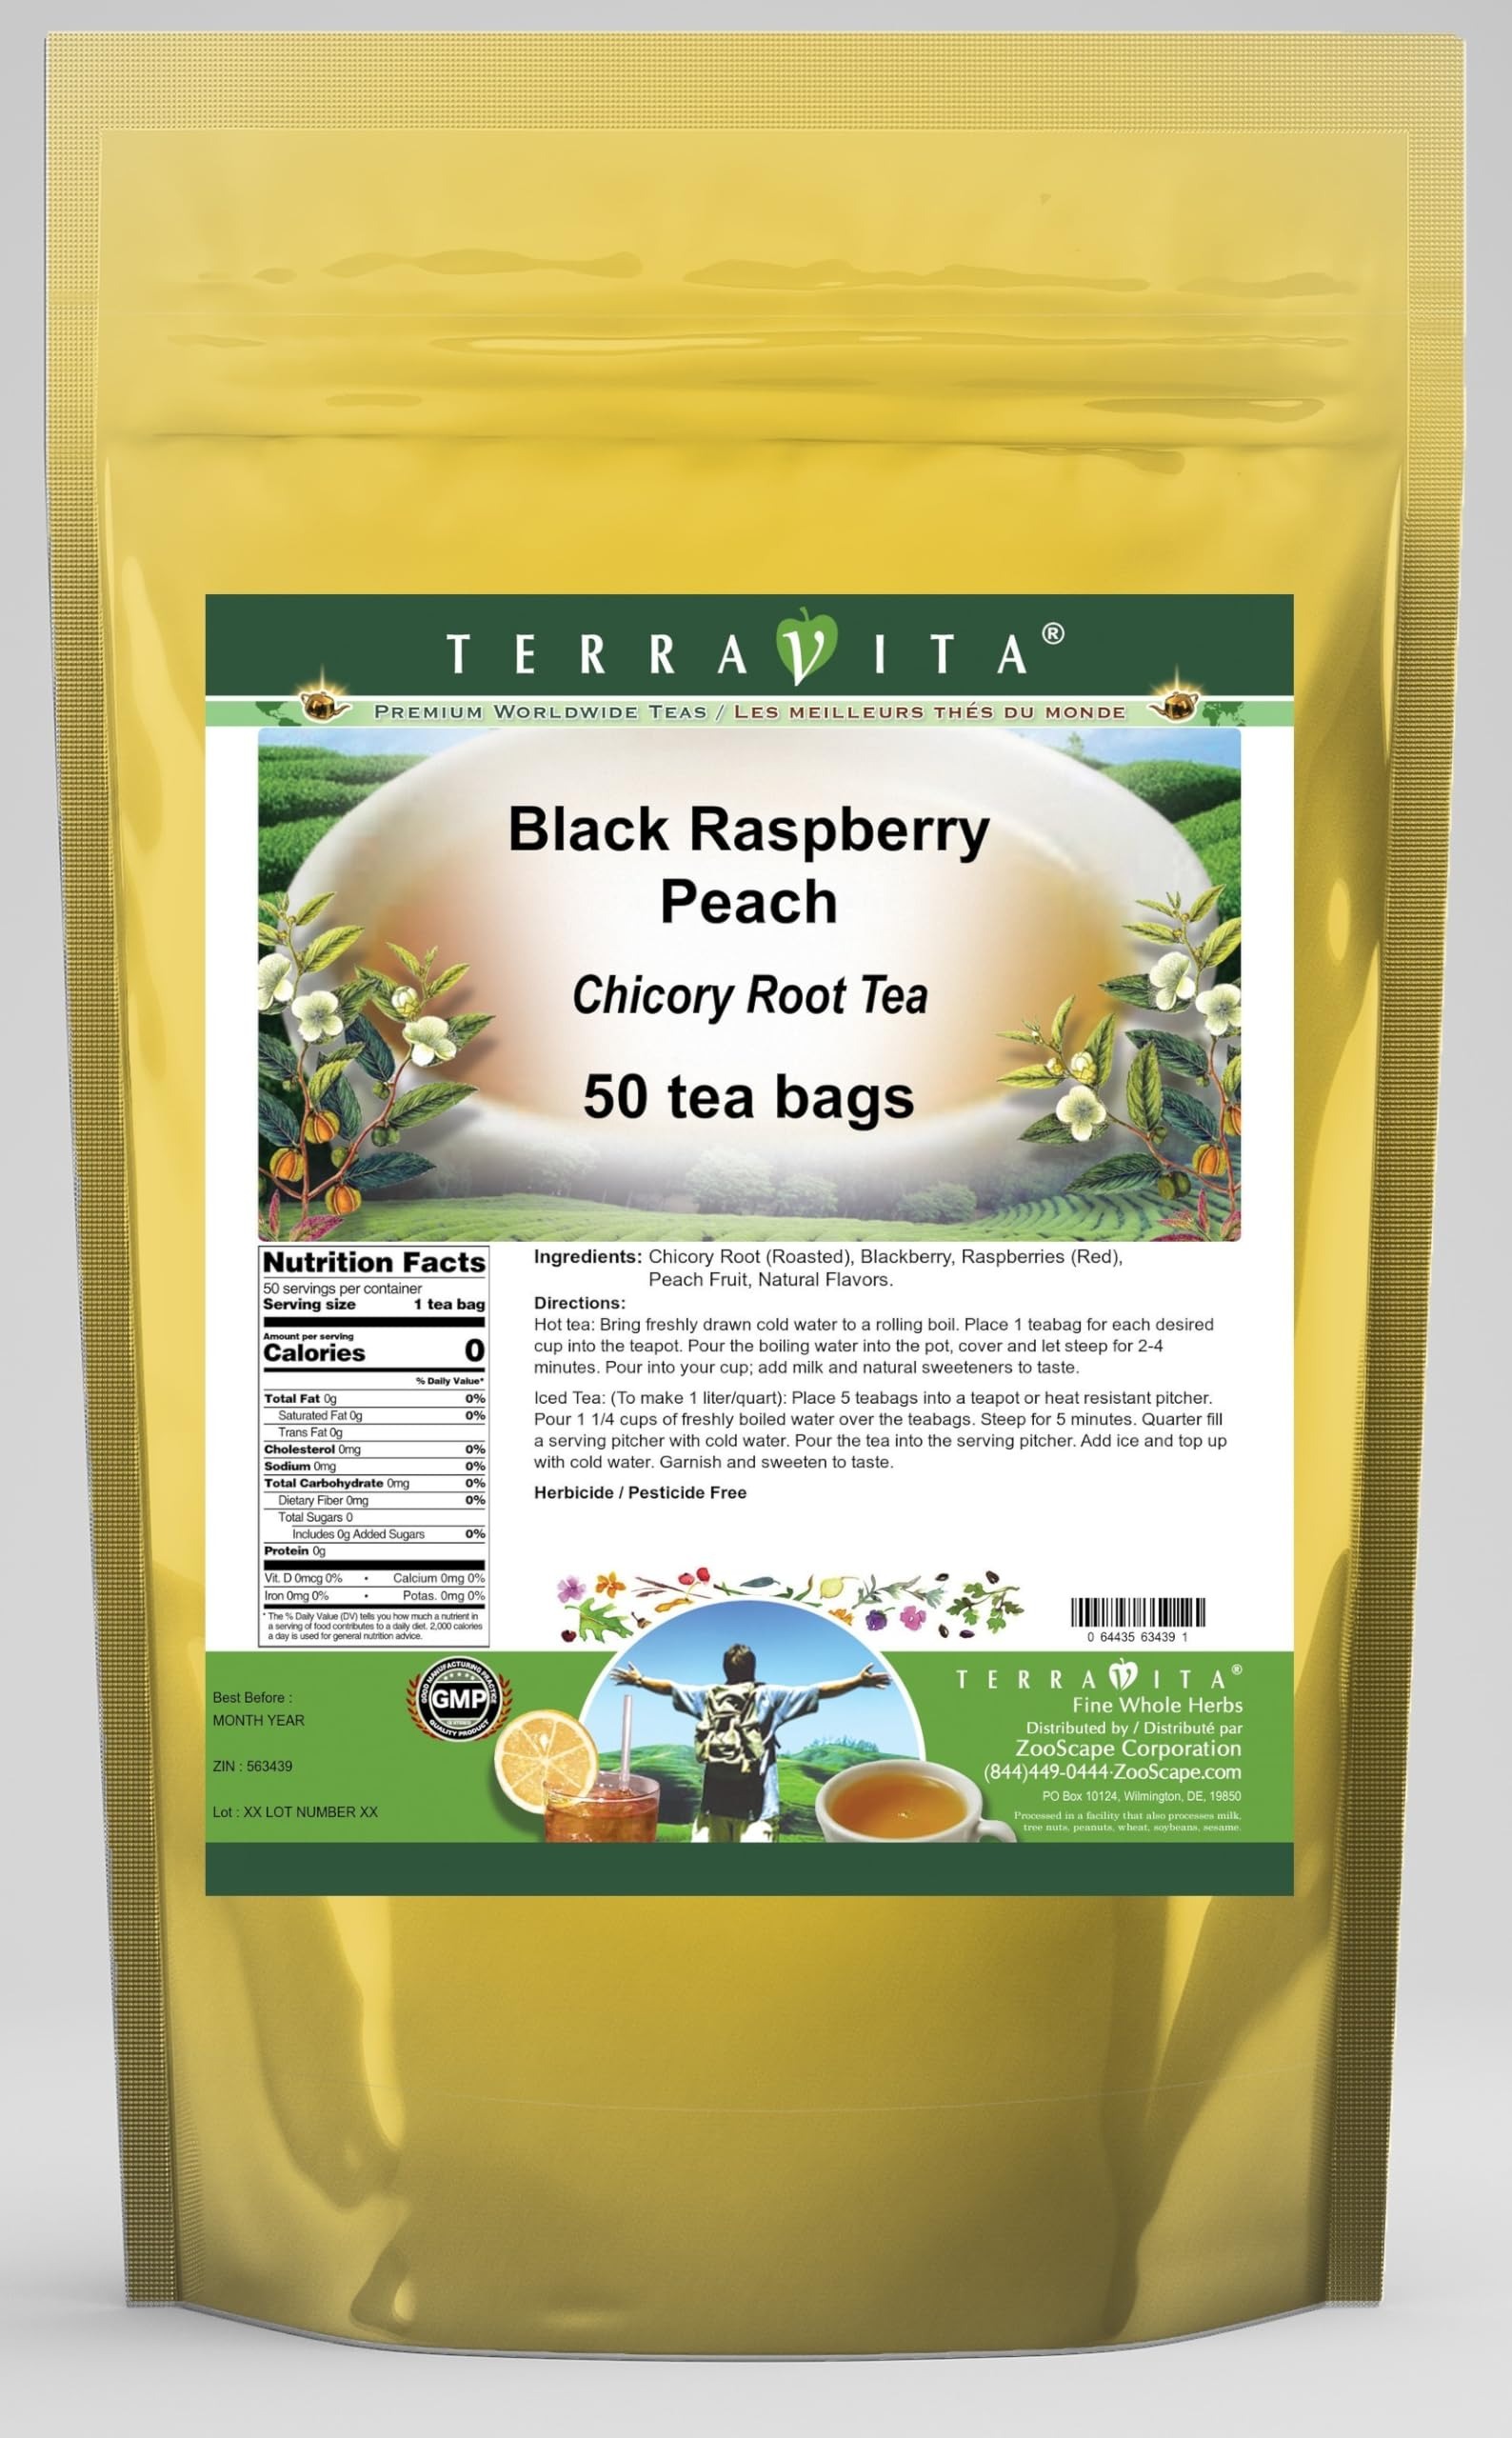
Item Name: Black Raspberry Peach Chicory Root Tea (50 tea bags, ZIN: 563439) - 2 Pack
Bullet Point 1: Our Black Raspberry Peach Chicory Root tea is a delicious flavored Chicory Root coffee alternative with Blackberry, Raspberries (Red) and Peach Fruit that you will really enjoy! The unique and caffeine-free Black Raspberry Peach aroma and taste is a delight! - Ingredients: Chicory Root, Blackberry, Raspberries (Red), Peach Fruit and Natural Black Raspberry Peach Flavor.
Bullet Point 2: No fillers.
Bullet Point 3: Manufacturer: TerraVita
Bullet Point 4: Size: 50 tea bags
Bullet Point 5: Chicory Root Tea Bags - Packed in a convenient upright pouch!
Product Description: Our Black Raspberry Peach Chicory Root tea is a delicious flavored Chicory Root coffee alternative with Blackberry, Raspberries (Red) and Peach Fruit that you will really enjoy! The unique and caffeine-free Black Raspberry Peach aroma and taste is a delight! - Ingredients: Chicory Root, Blackberry, Raspberries (Red), Peach Fruit and Natural Black Raspberry Peach Flavor. - Hot tea brewing method: Bring freshly drawn cold water to a rolling boil. Place 1 teabag for each desired cup into the teapot. Pour the boiling water into the pot, cover and let steep for 2-4 minutes. Pour into your cup; add milk and natural sweeteners to taste. - Iced tea brewing method: (To make 1 liter/quart): Place 5 teabags into a teapot or heat resistant pitcher. Pour 1 1/4 cups of freshly boiled water over the teabags. Steep for 5 minutes. Quarter fill a serving pitcher with cold water. Pour the tea into the serving pitcher. Add ice and top up with cold water. Garnish and sweeten to taste. - TerraVita is an exclusive line of premium-quality, natural source products that use only the finest, purest and most potent ingredients found around the world. TerraVita is hallmarked by the highest possible standards of purity, potency, stability and freshness. All of our products are prepared with the highest elements of quality control, from raw materials through the entire manufacturing process, up to and including the moment that the bottles or bags are sealed for freshness and shipped out to you. Our highest possible standards are certified by independent laboratories and backed by our personal guarantee. - TerraVita exists to meet and ensure your family's health and wellness without the harmful effects of chemicals and health products. We strive to make all of our products affordable and reliable and
Value: 100.0
Unit: Count

Price: 44.85